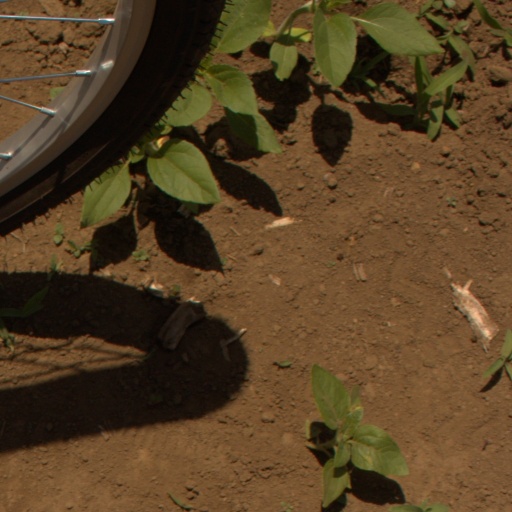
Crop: Jerusalem artichoke